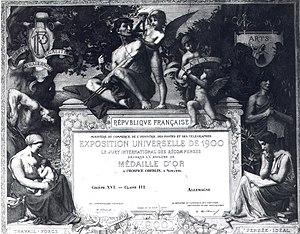
Diplôme décerné lors de l'exposition universelle de 1900. - République Française. Ministère du Commerce, de l'Industrie, des Postes et des Télégraphes. Exposition Universelle de 1900. Le jury international des récompenses décerne un diplôme de Médaille d'Or à l'Hospice Oberlin, à Nowawes. Groupe XVI. - Classe 112 - Allemagne - N.B. Nowawes is the former name of Potsdam-Babelsberg, Brandenburg, Germany.